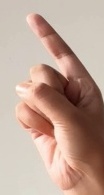
ASL sign: Z